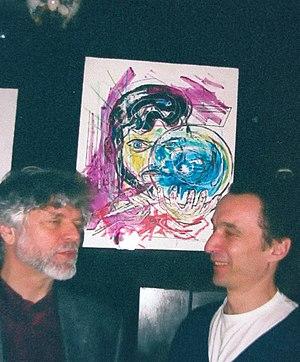
Arnaud de Vregille et Paul Gonez devant le tableau d'Arnaud de Vregille.
Arnaud Courlet de Vregille est un peintre français, né le 5 mars 1958 à Bourges.